First Presbyterian Church Complex (Cortland, New York)

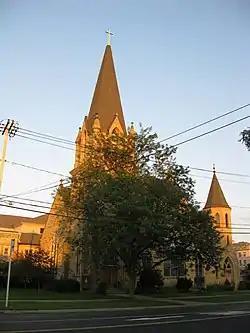
First Presbyterian Church, Cortland NY, August 2009

First Presbyterian Church Complex, also known as United Presbyterian Church, is a historic Presbyterian church located at Cortland in Cortland County, New York. It was built in 1889–1890 and is a solid massed masonry building consisting of a central hip-roofed main block fronted by steeply pitched gable projections. Major additions to the original church were completed in 1922 and 1958. The church features a stout, multi stage bell tower with a tall steeple and prominent cross on the spire. Also on the property is a Queen Anne style manse completed in 1903.